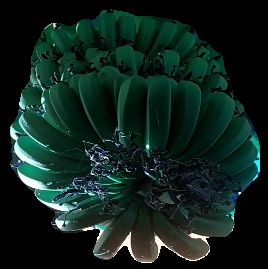
Variety: pachbale
Grade: grade1